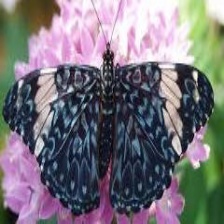
Species: RED CRACKER